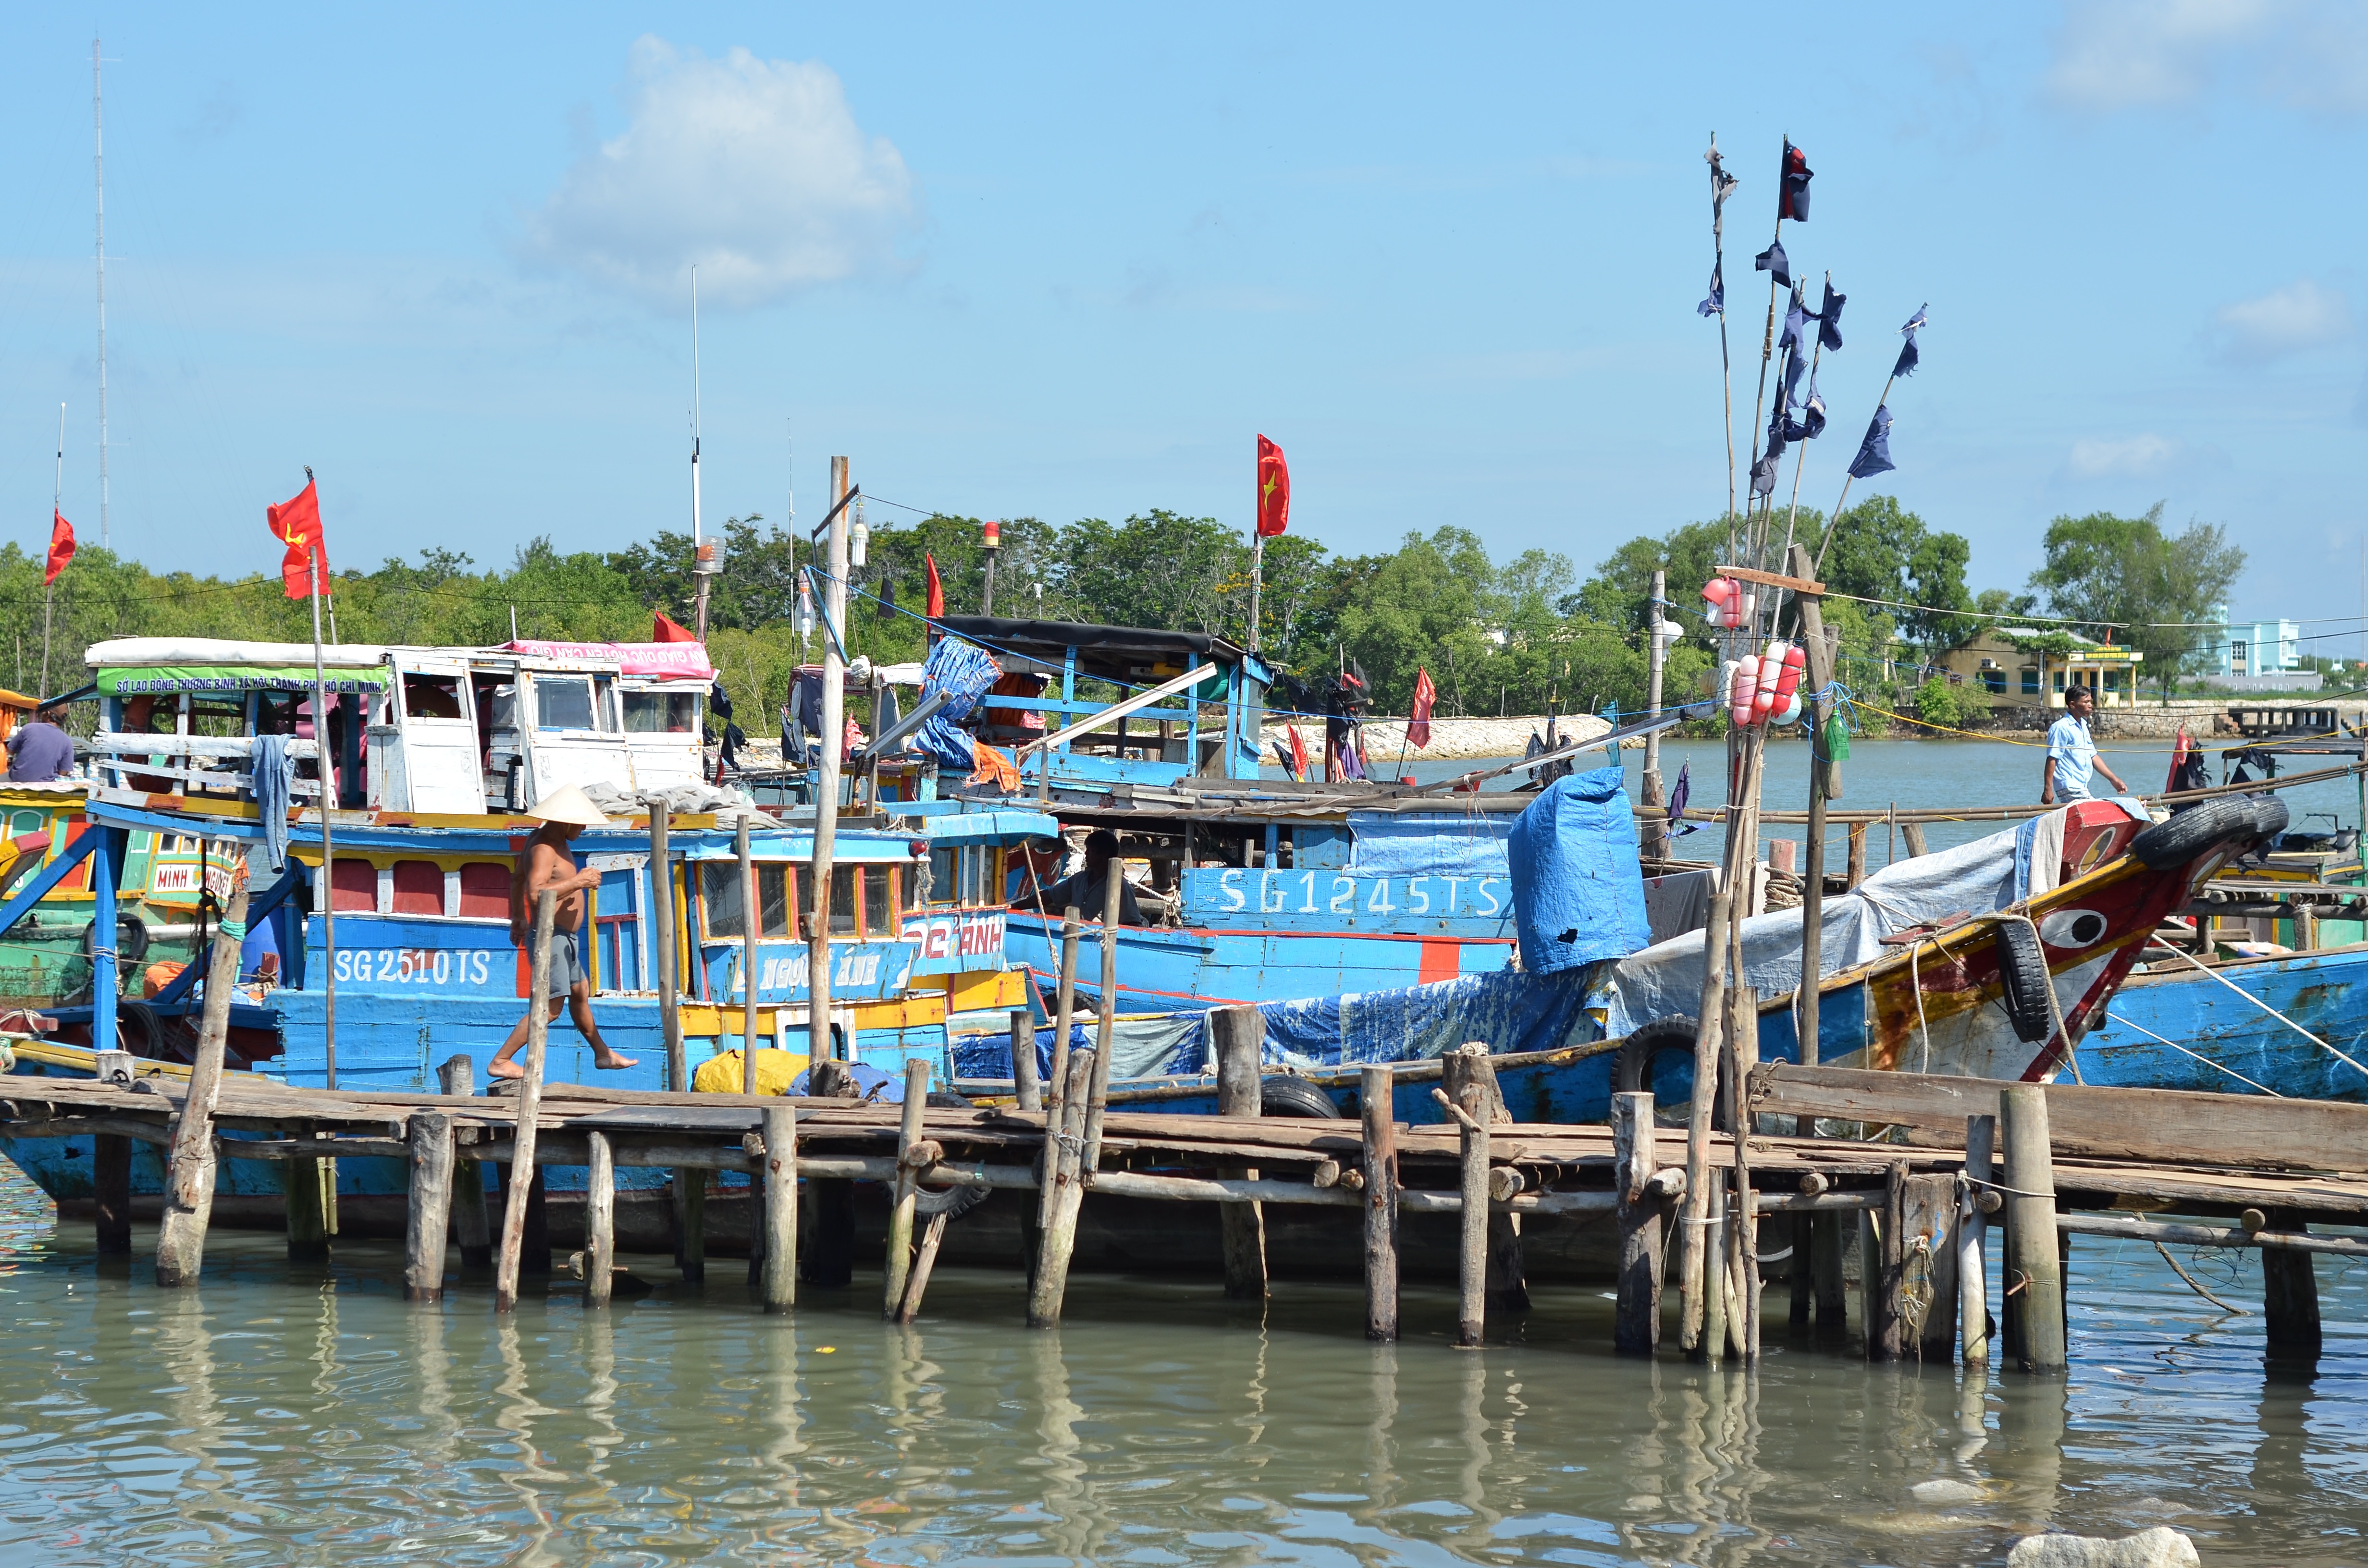
beach, sea, water, horizon, dock, sky, boat, vehicle, harbor, marina, tourism, waterway, boating, watercraft, vietnam, raft, the sea, the boat, the marina, need of the hour, the fishing village